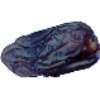
Label: Dates 1